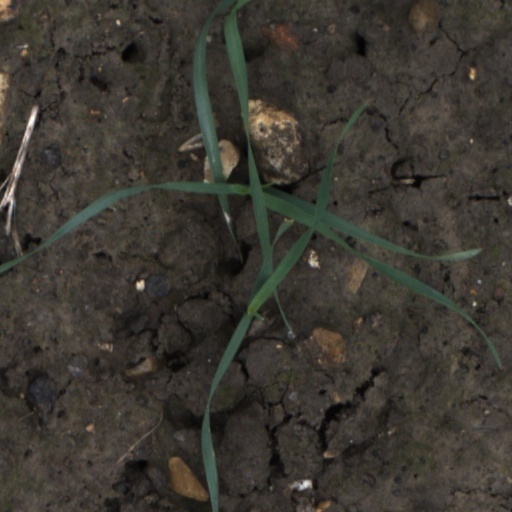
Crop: wheat